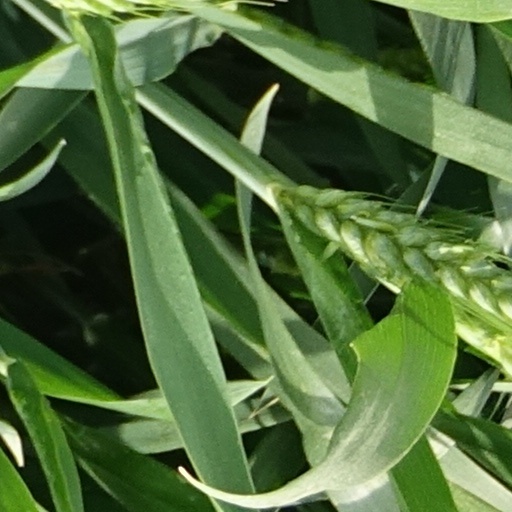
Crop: wheat